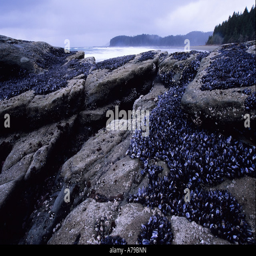
mussels cling to the rock